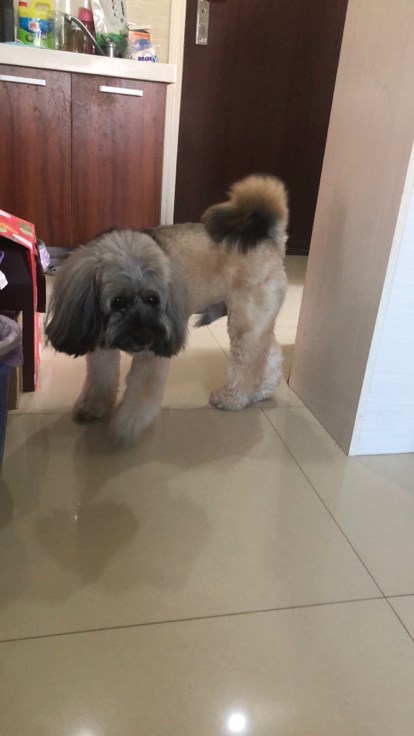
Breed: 2925-n000114-toy_poodle